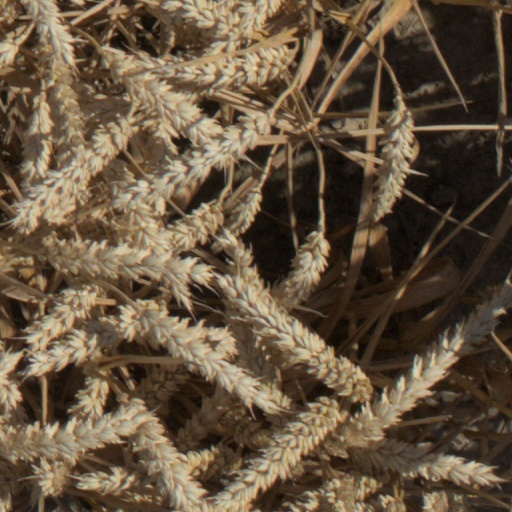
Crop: wheat